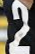
Number: 2